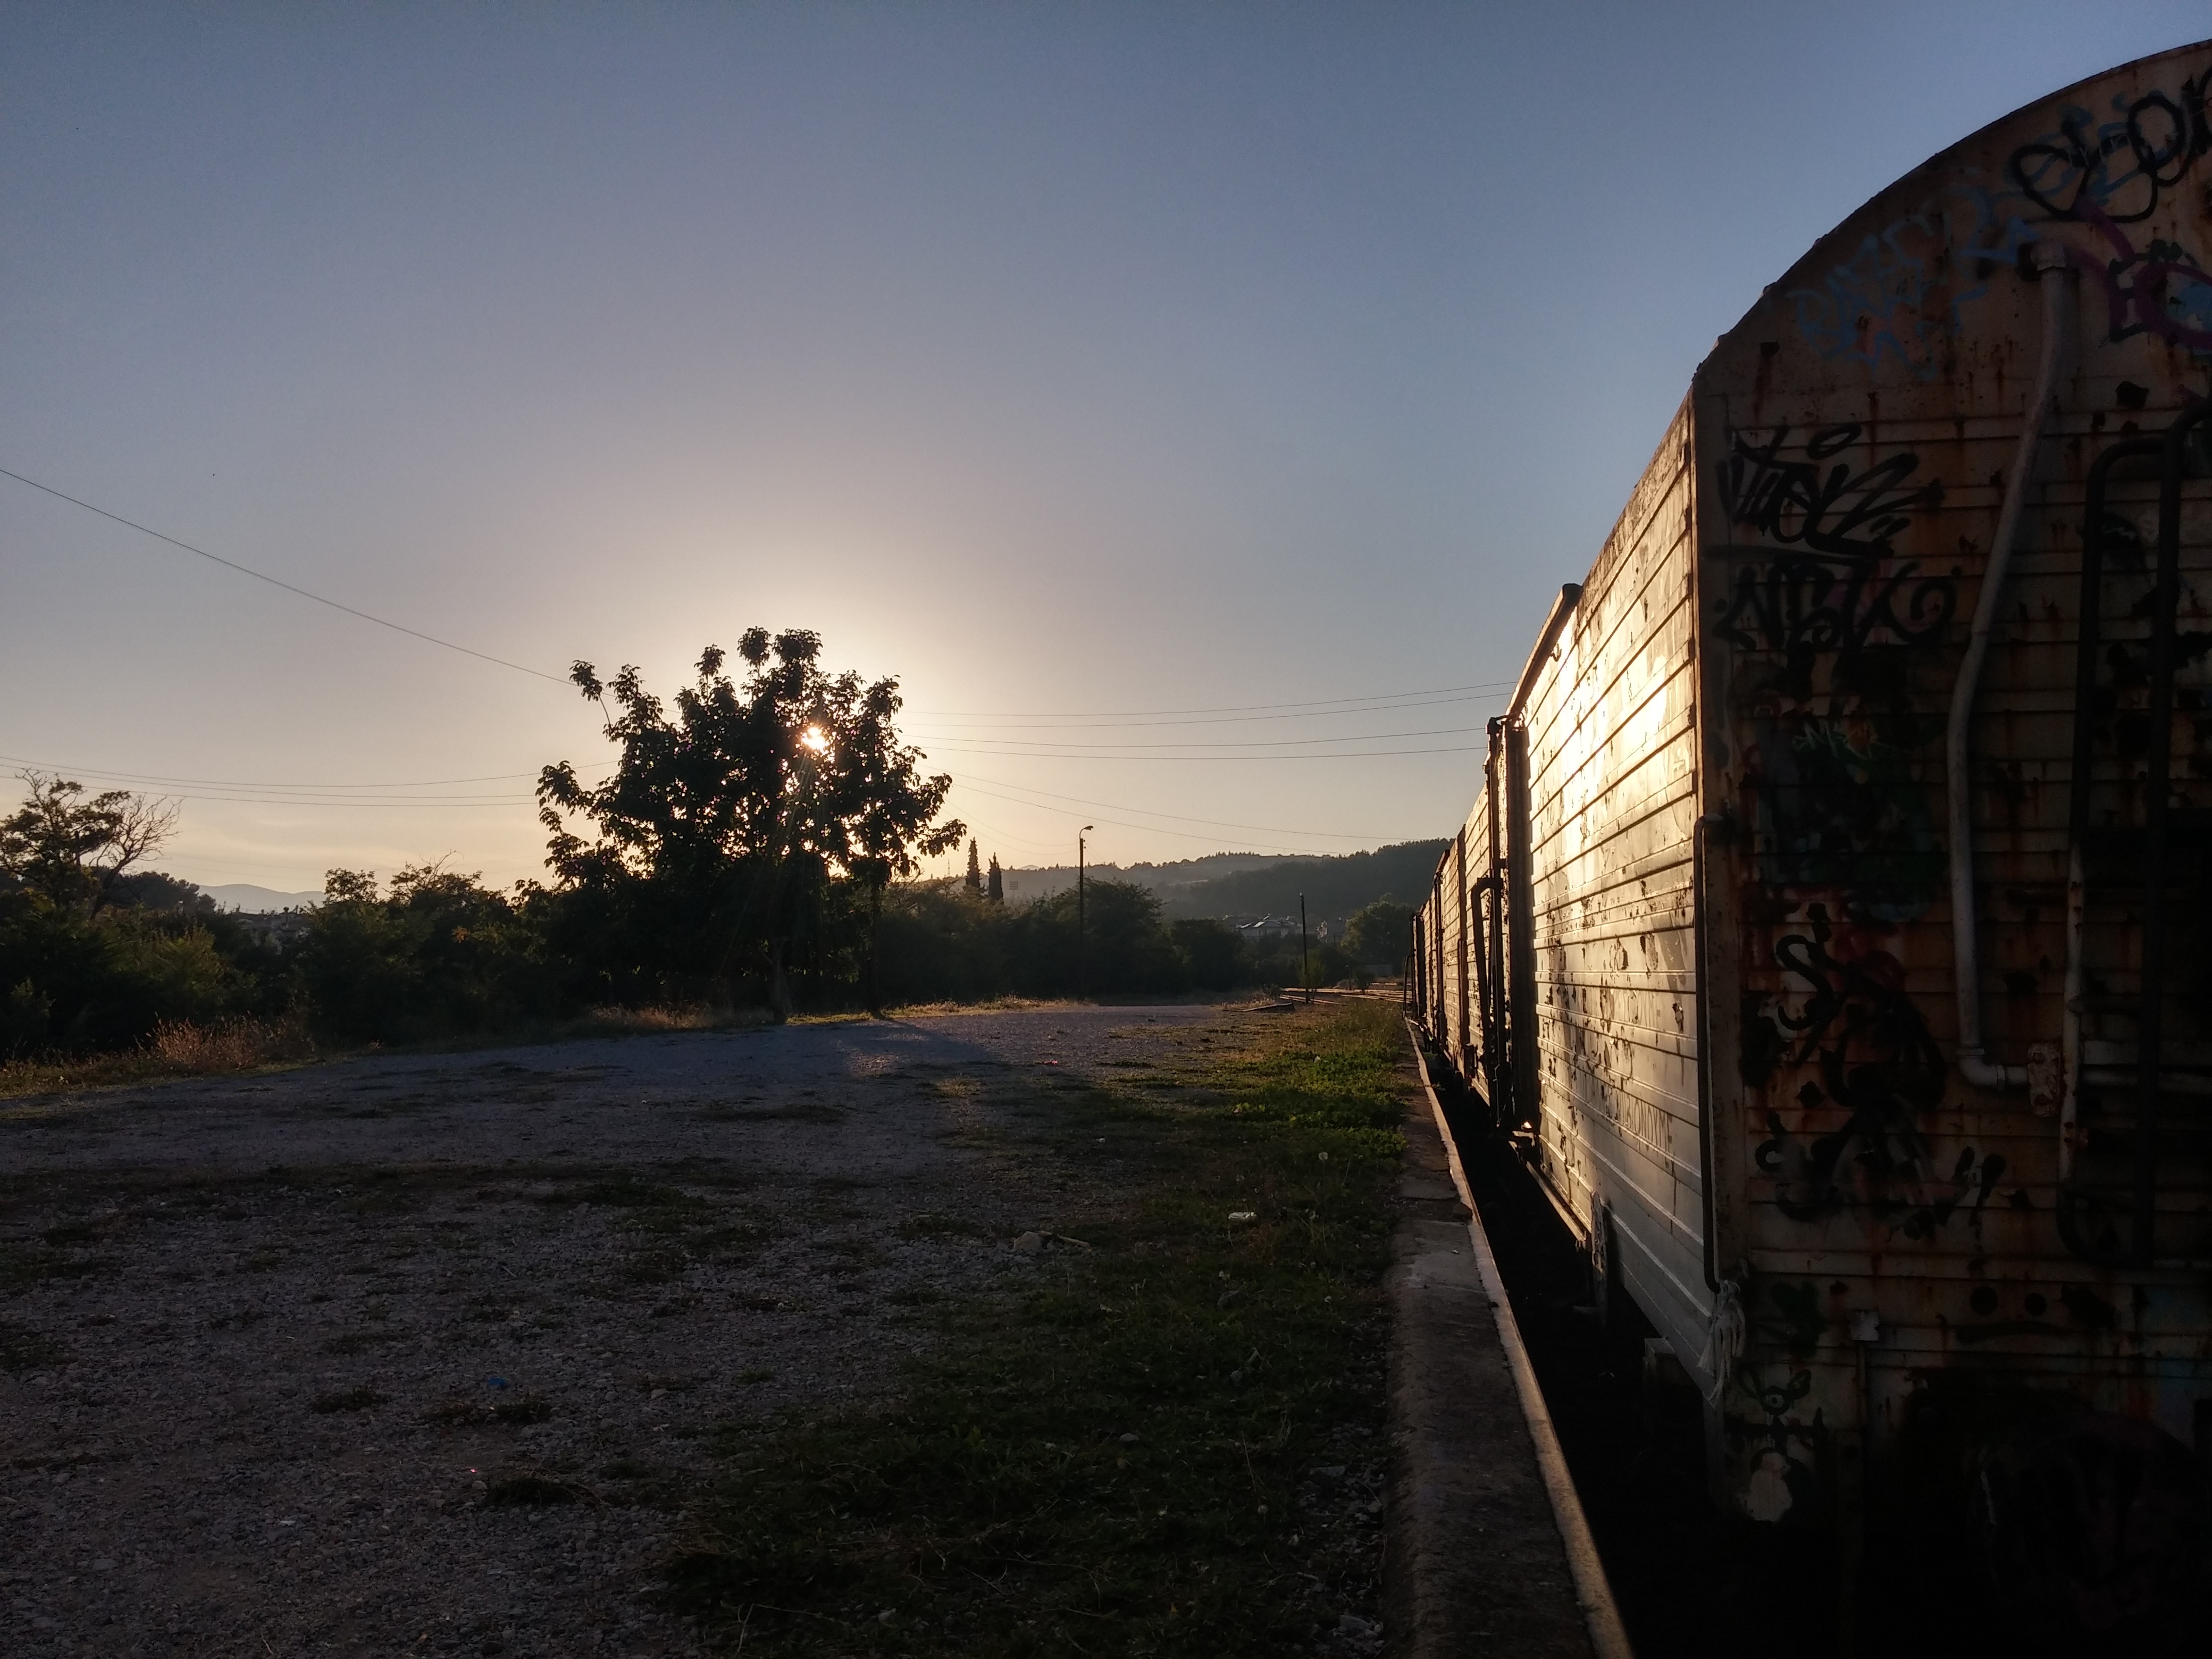
landscape, tree, snow, winter, light, cloud, sky, sun, sunrise, sunset, night, sunlight, morning, dawn, dusk, evening, reflection, darkness, rural area